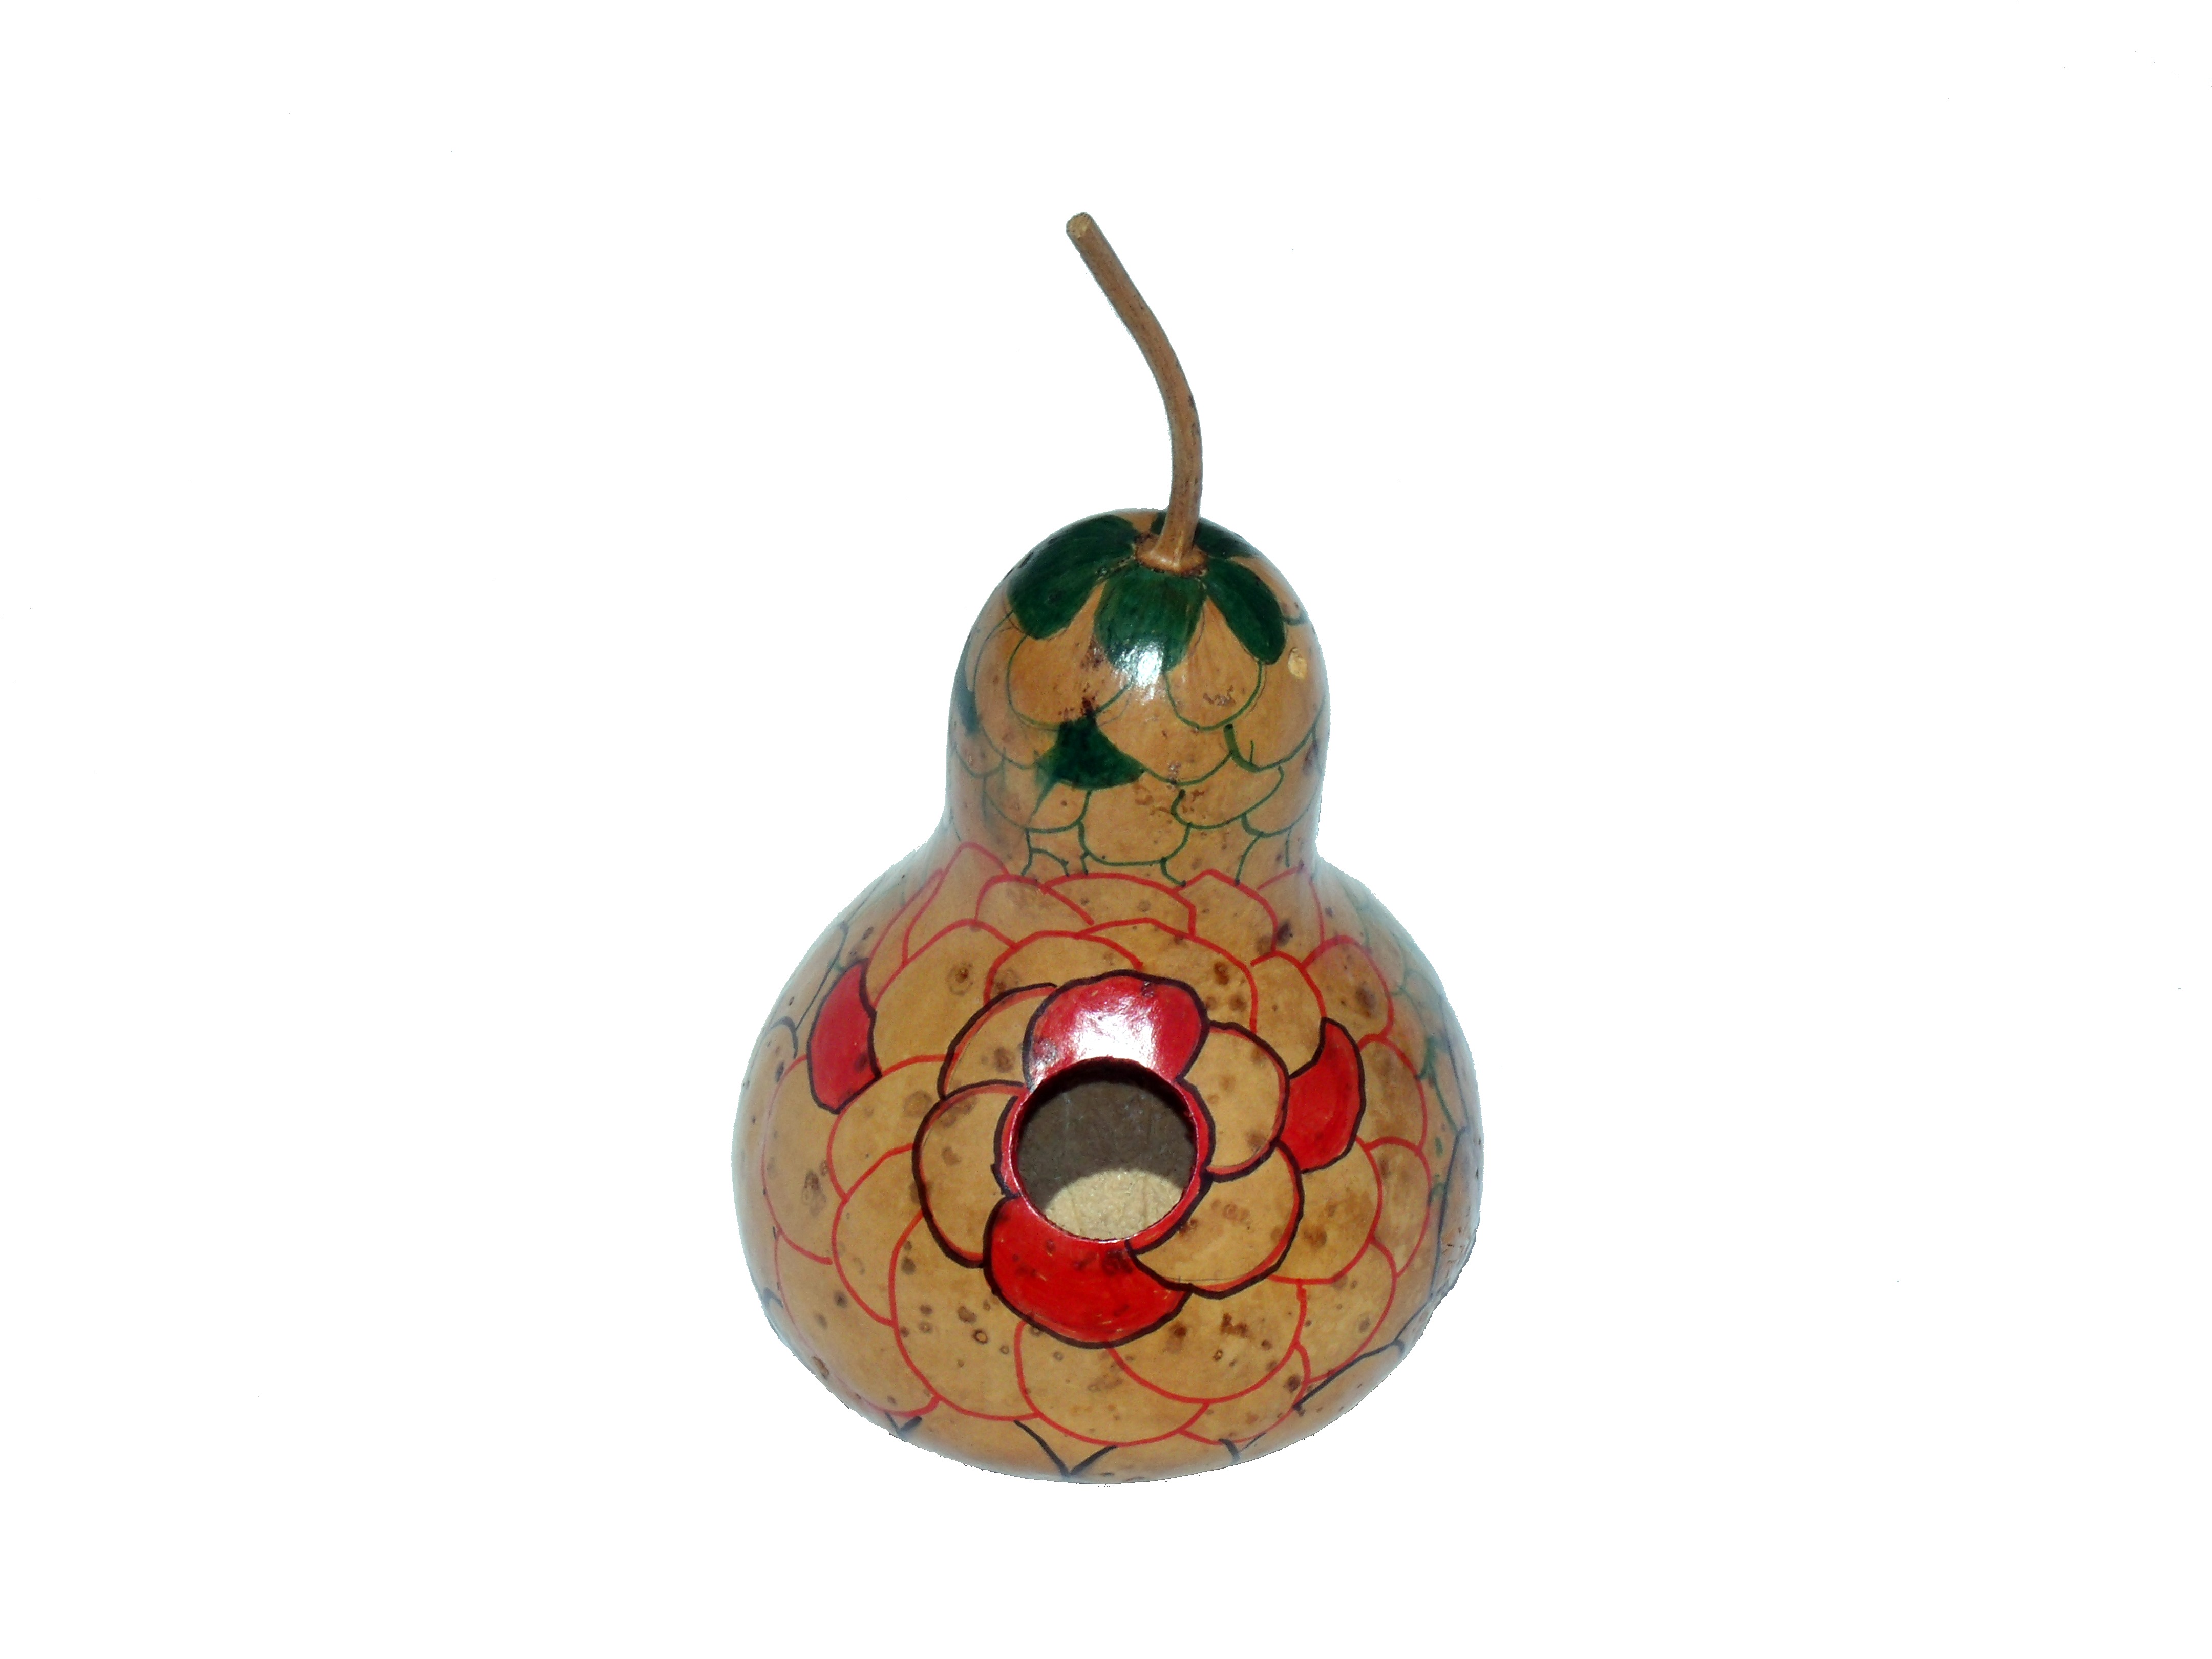
hole, produce, vegetable, lighting, homemade, gourd, jewellery, decorative, carved, decorated, nest, shiny, pendant, bird house, fashion accessory, laquered